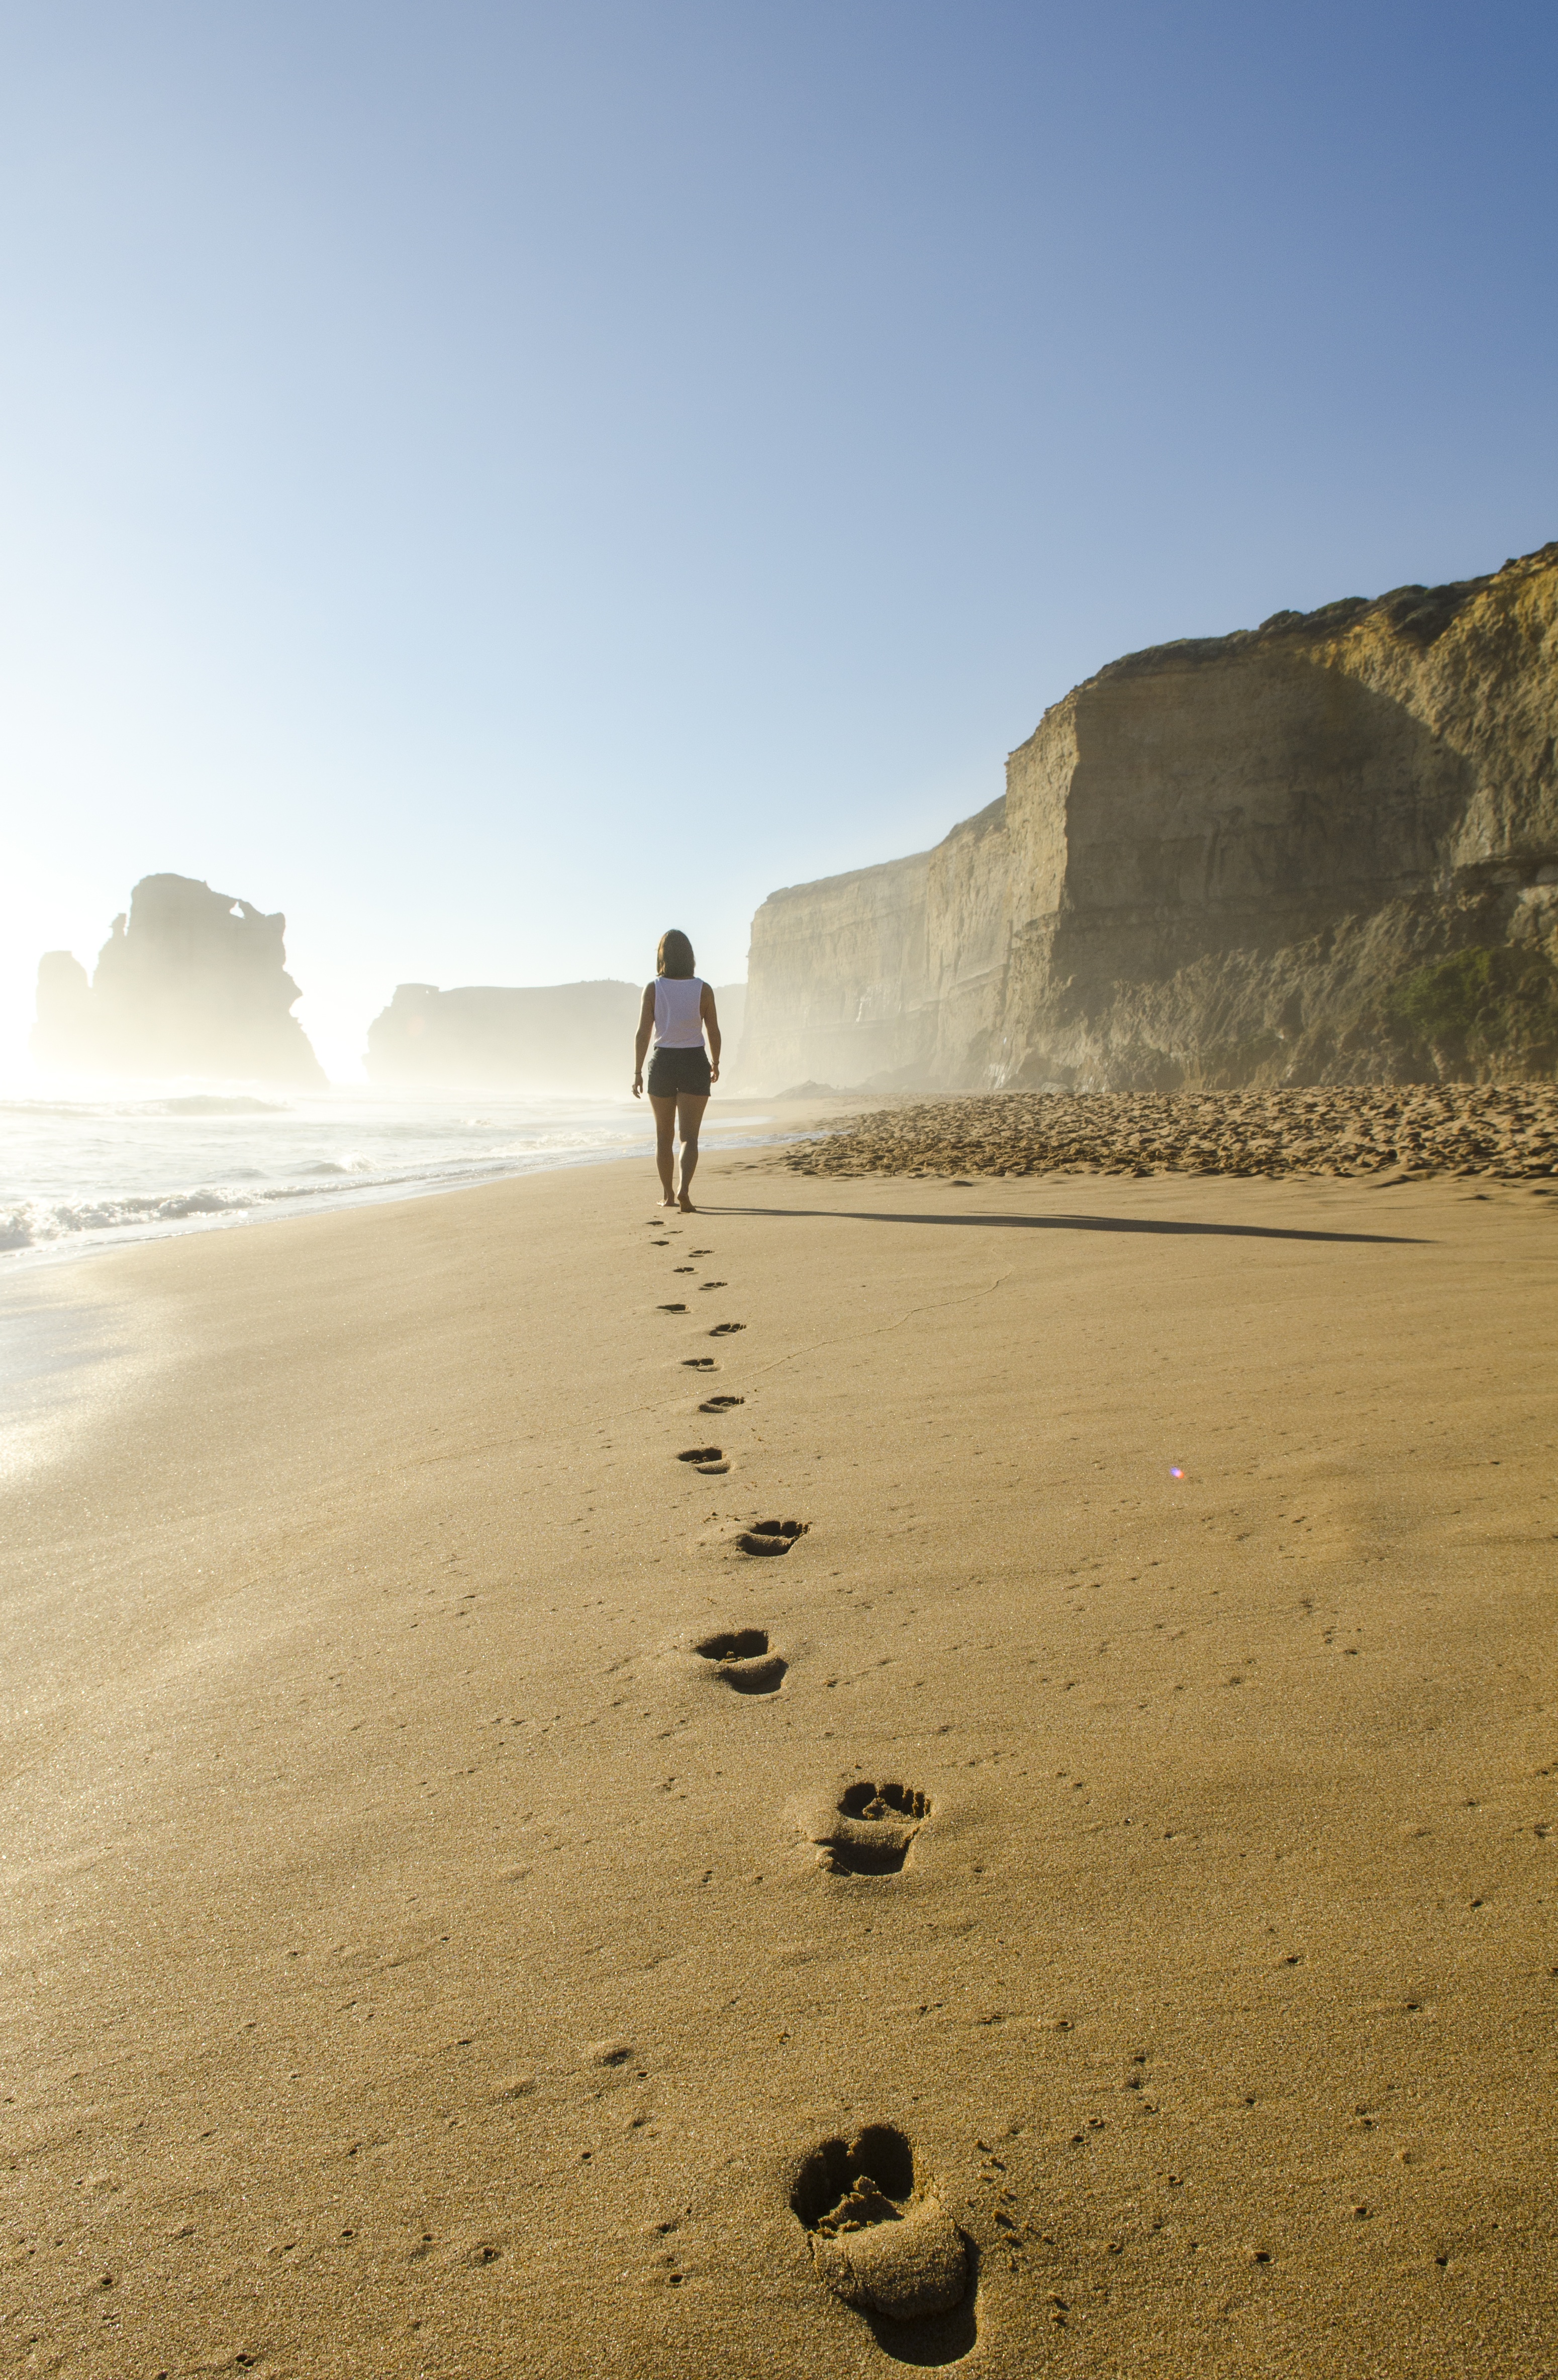
beach, landscape, sea, coast, water, outdoor, sand, rock, ocean, horizon, person, woman, sunlight, morning, shore, wave, footprint, alone, solitude, cliff, female, walk, bay, terrain, material, body of water, loneliness, habitat, cape, wandering, natural environment